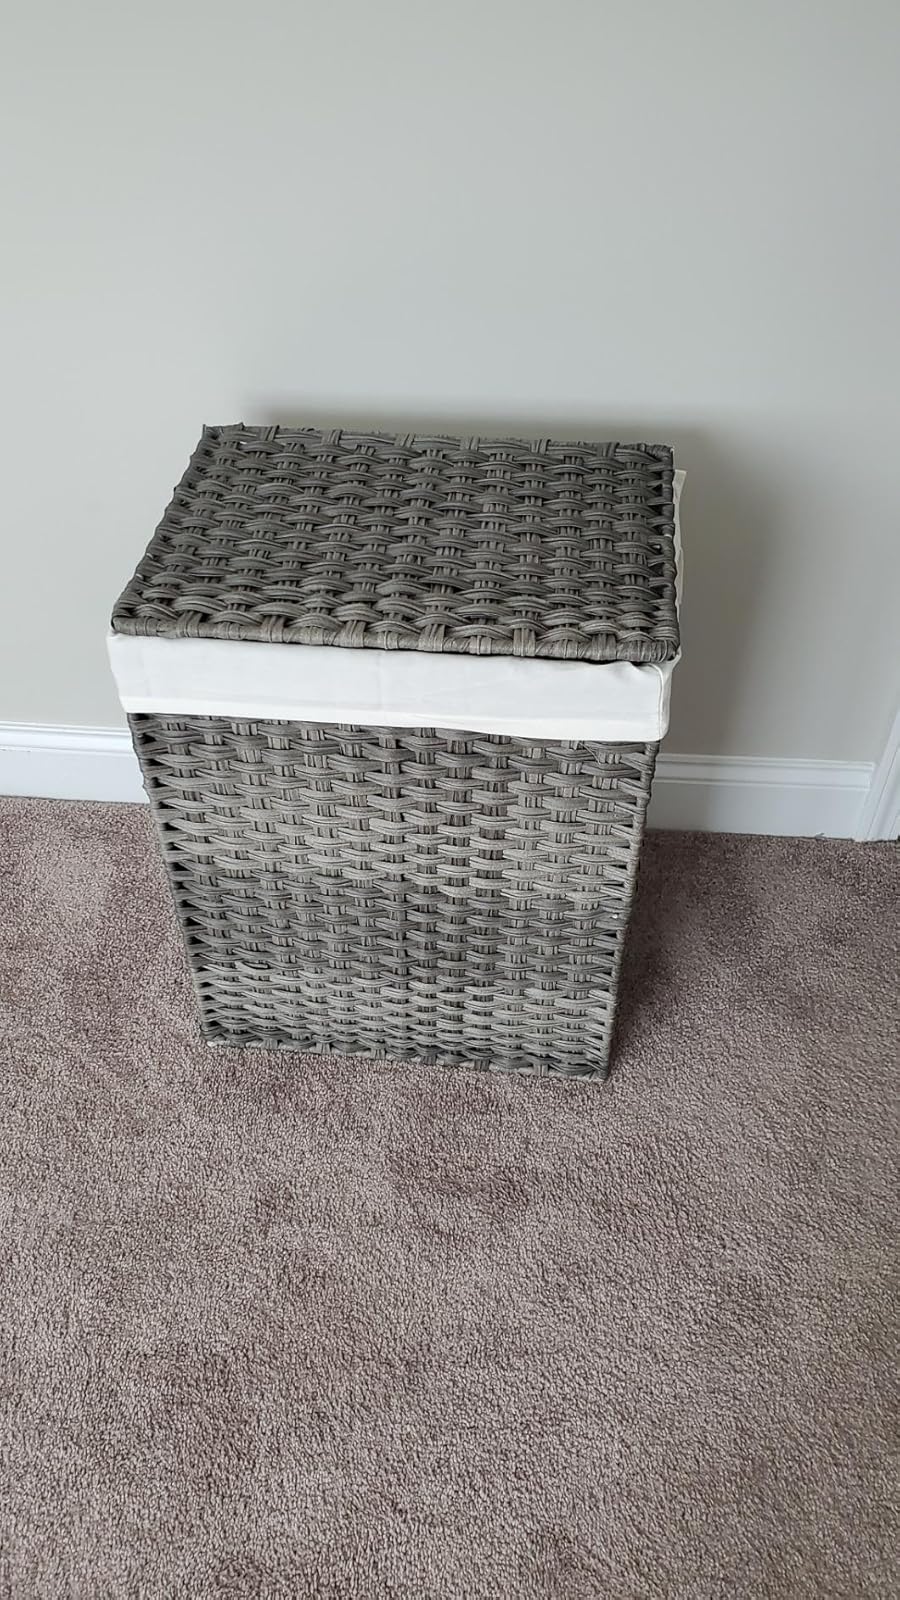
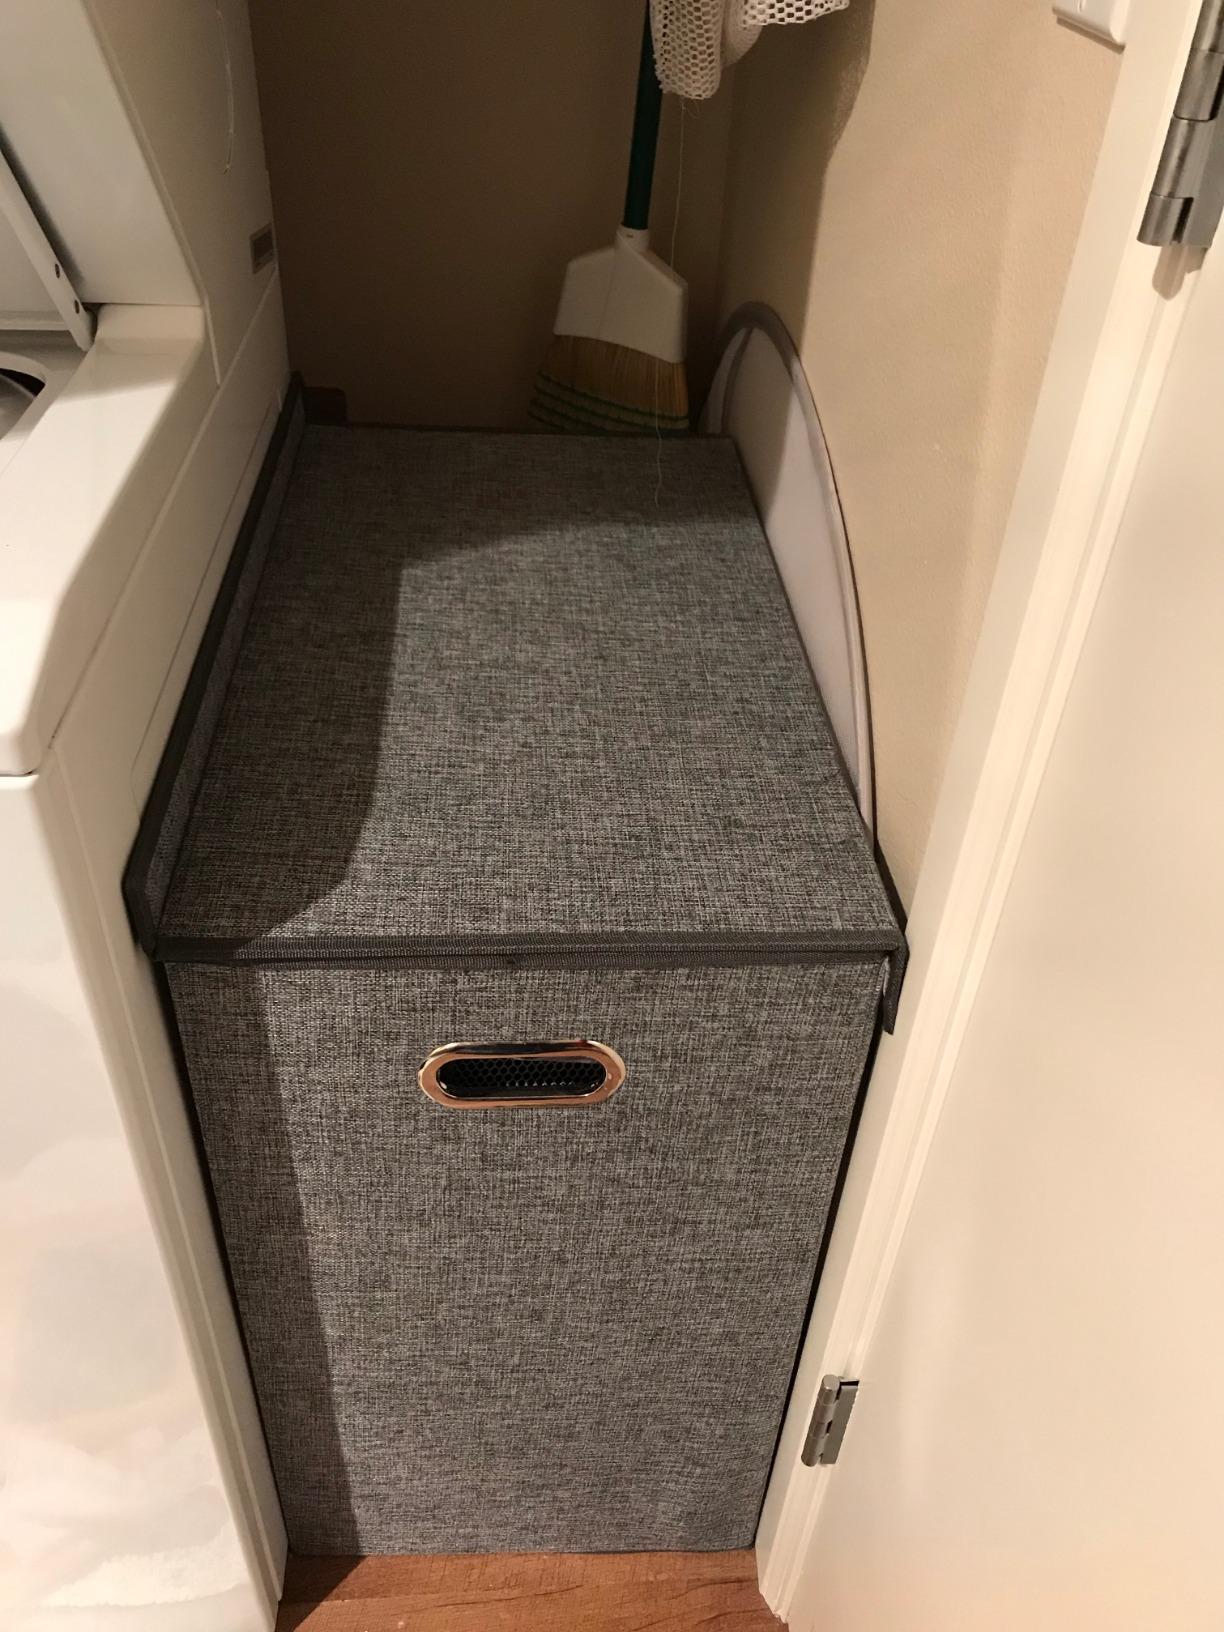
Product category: items_hamper
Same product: no